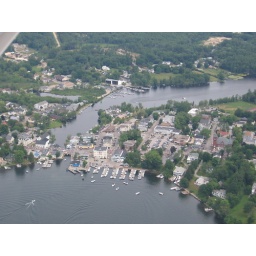
An aerial photo I took on July 4, 2007 while flying in a friend's small airplane